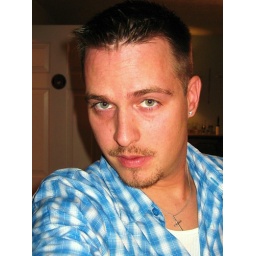
Me in a blue and white shirt... how bout that :)